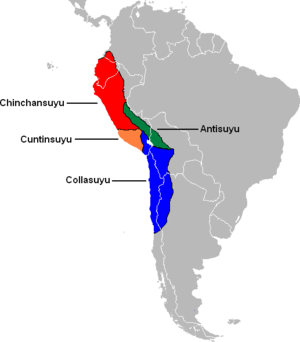
Kuntisuyu
De fire suyus i Inkariget. Kuntisuyu er markeret med orange.
Kuntisuyu eller Contisuyu var den sydøstlige provinsregion i Inkariget.